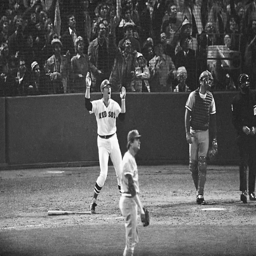
baseball player waved for his home run to stay fair on this game - winning shot in game .